Expedition 8

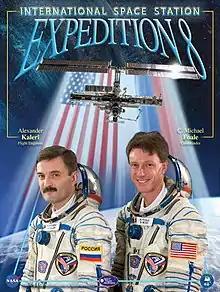
Expedition 8 promotional poster

Expedition 8 Commander and NASA Station Science Officer Michael Foale, Flight Engineer Alexander Kaleri and ESA Astronaut Pedro Duque docked the Soyuz TMA-3 with the International Space Station at 07:15:58 UTC on 20 October 2003. At the time of docking, both spacecraft orbited the Earth above Russia.